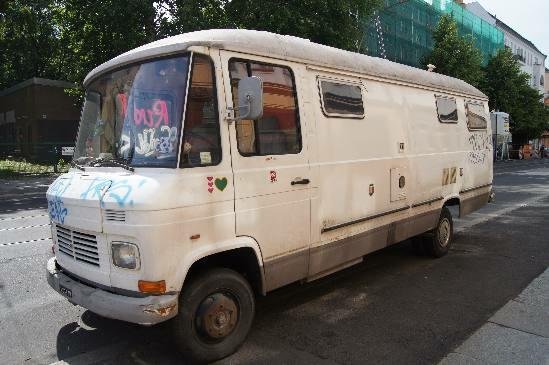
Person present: No